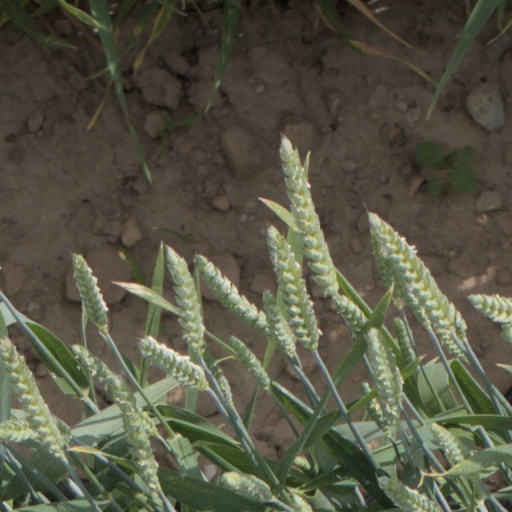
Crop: wheat